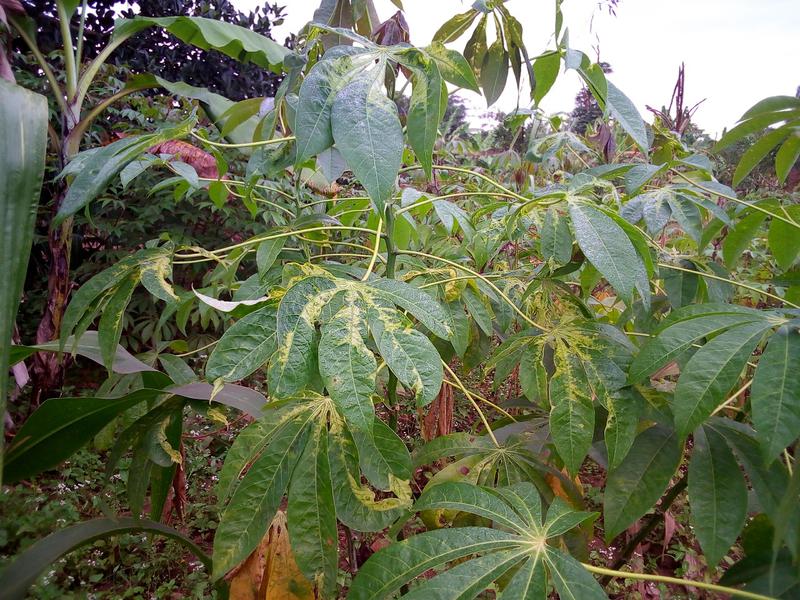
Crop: cassava
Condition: mosaic_disease